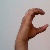
The image shows a hand gesture representing the letter 'C' in Indian Sign Language.